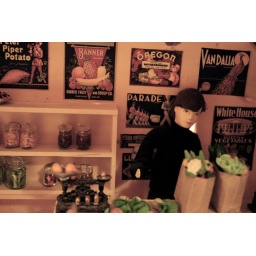
in an old clementine fruit box